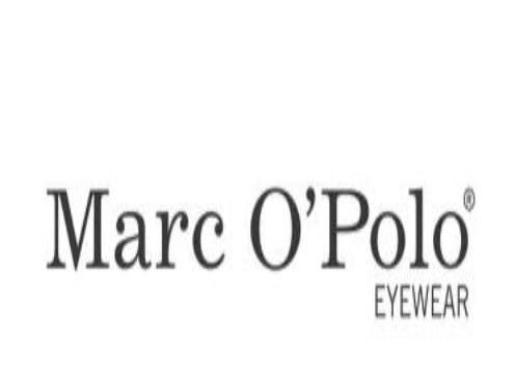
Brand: marc o'polo
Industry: Clothes